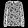
Label: Shirt